Osbeckia

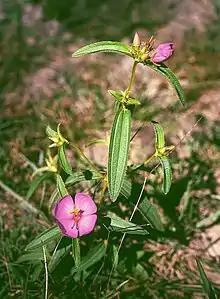
"Osbeckia chinensis"

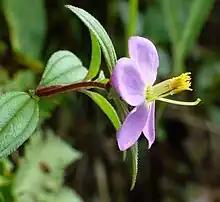
Profile of flower

Osbeckias are native to Eastern Asia — China, Japan, Malaysia, India, Sri Lanka and Australasia. Some species have been investigated as herbal remedies.